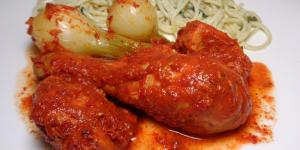
mixiotes de puerco y pollo